Ansaldo SVA

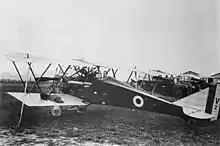
Gabriele D'Annunzio in an Ansaldo SVA-9 2-seater before the flight

Perhaps the most audacious operation involving the SVA was conducted over the skies of Vienna, the capital of the Austria-Hungarian Empire, which demonstrated the superiority of Italy over its opponent and its inability to prevent such flights from reaching into the heartland of the nation. On 9 August 1918, a flight of seven SVAs of the 87th "Squadriglia La Serenissima", based in San Pelagio, flew over Vienna and dropped thousands of propaganda leaflets, which had been specially prepared by the poet, soldier and nationalist Gabriele D'Annunzio. Cattaneo observes that bombs could have been carried instead of leaflets but that this had not been the purpose of the mission. D'Annunzio flew an observer on an SVA.9.; 11 SVAs were involved. The Vienna flight had been planned for 2 August 1918 but was delayed by weather. The feat delivered a loud message of Italy's technological supremacy over Austria-Hungary and delivered a warning of its rival's impending defeat to its own populace.